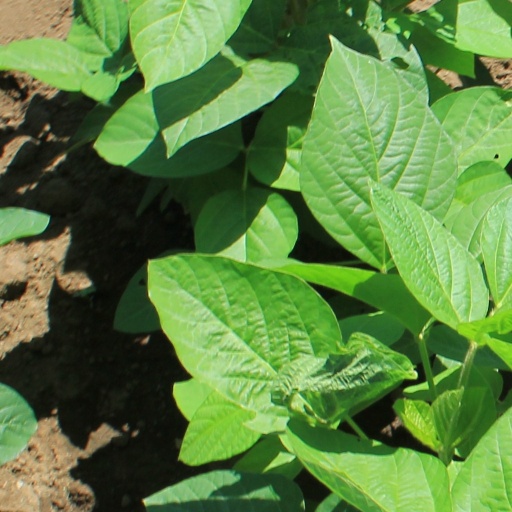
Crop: soybean